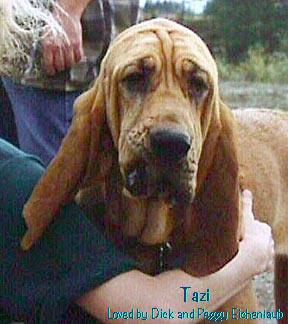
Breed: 207-n000044-bloodhound